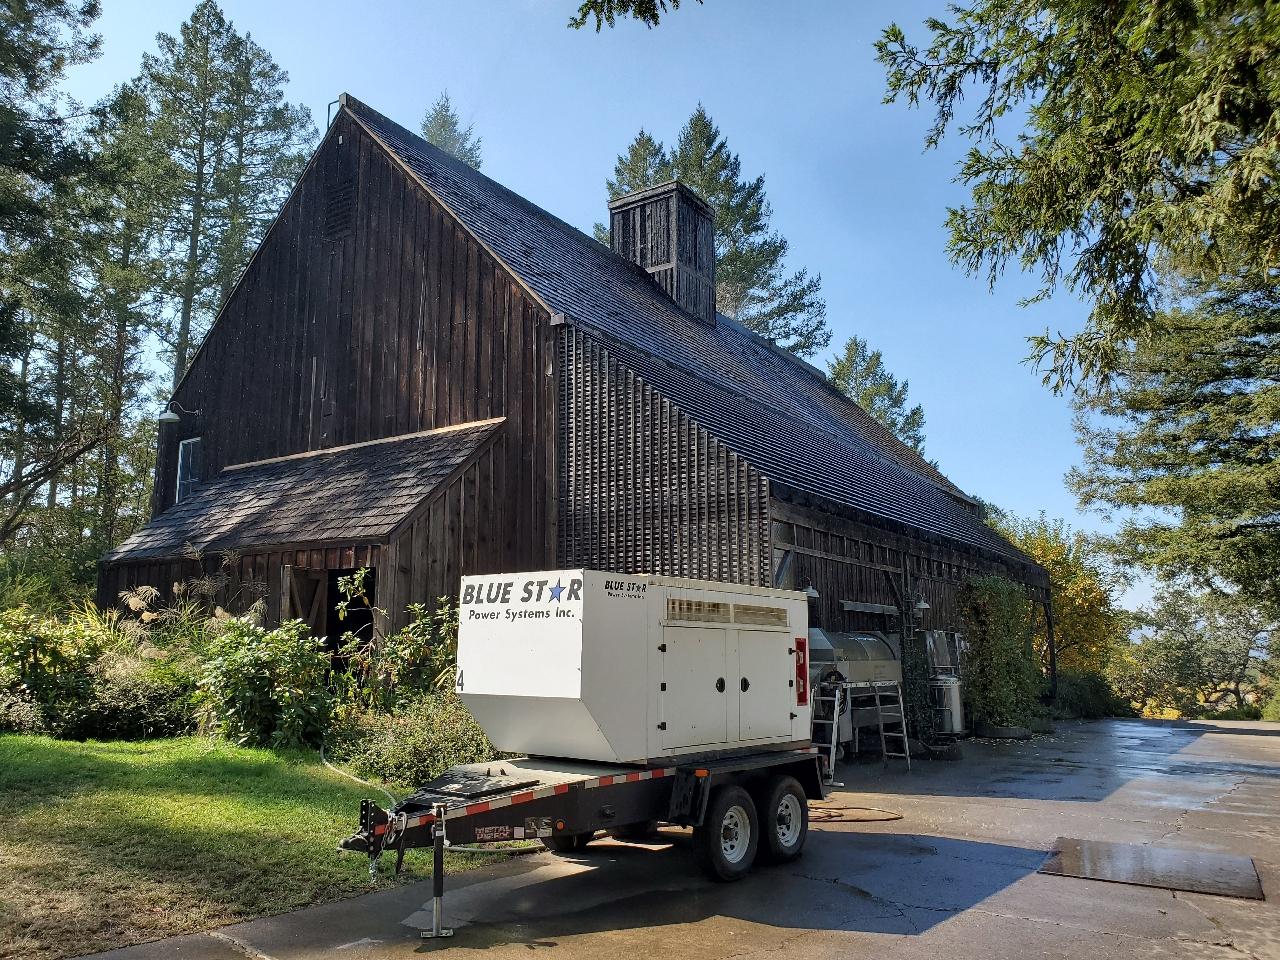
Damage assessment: no_damage